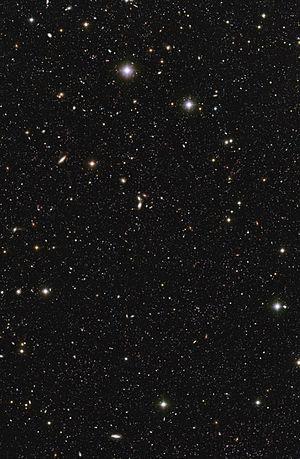
Le champ profond de Chandra sud est une série d'images prises en 2001 par le télescope spatial Chandra dans la constellation du Fourneau. Centré sur les coordonnées 3ʰ 32ᵐ 28.0ˢ et -27° 48′ 30″, le champ fait environ 16 minutes d'arc de côté et s'étend sur environ 0,11 degré carré. L'endroit a été choisi en raison du peu d'objets astronomiques et de gaz qui s'y trouvent, permettant ainsi une « fenêtre » d'observation à travers notre galaxie afin d'y apercevoir le reste de l'Univers.